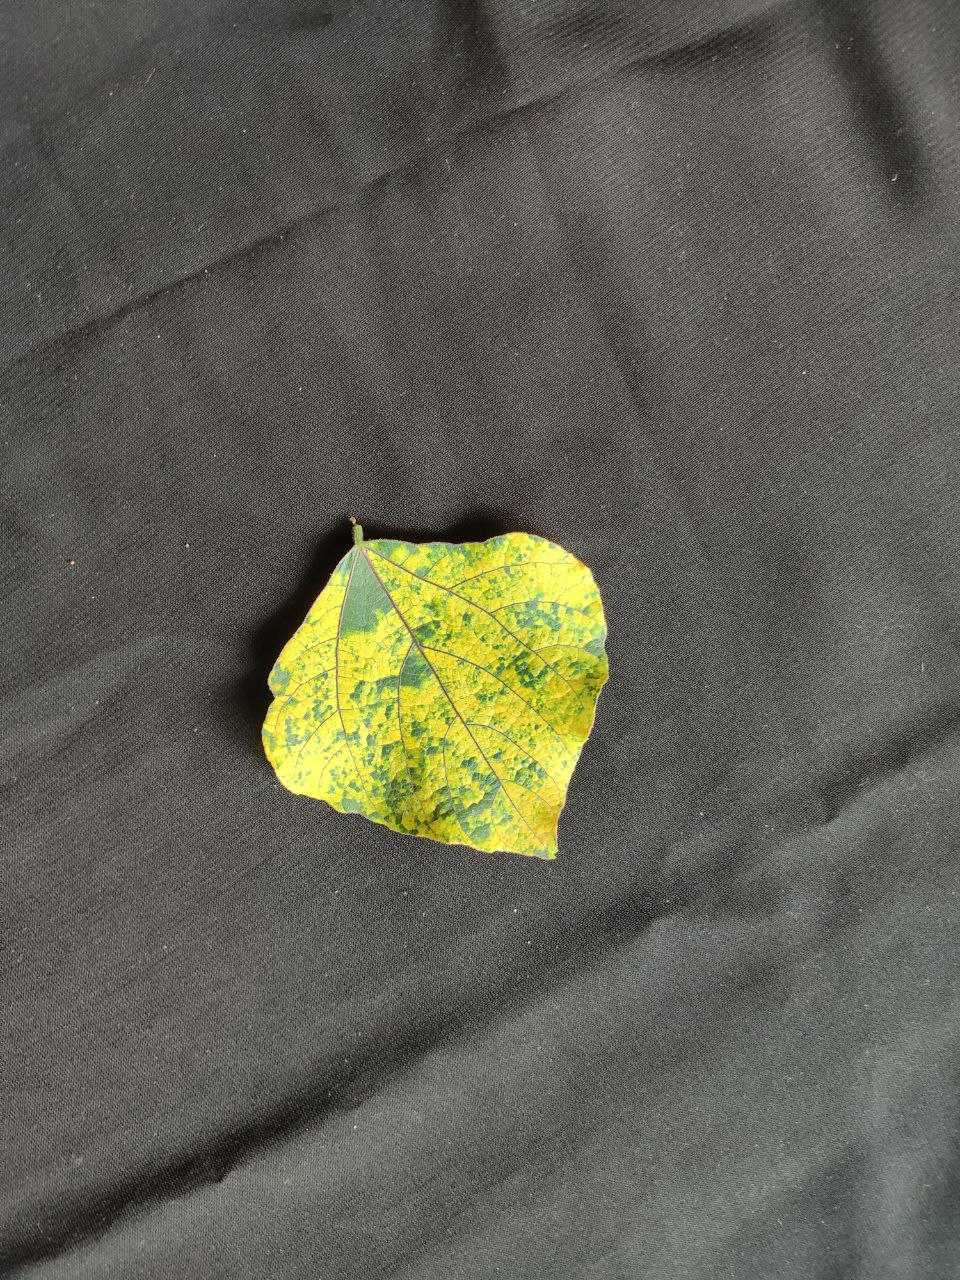
Crop: bean
Leaf condition: Mosaic Virus